Labyrinth of Lies

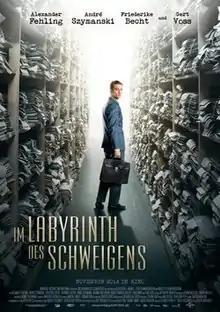
Theatrical release poster

Labyrinth of Lies is a 2014 German drama film directed by Giulio Ricciarelli. Based on true events, it was screened in the Contemporary World Cinema section at the 2014 Toronto International Film Festival. It was selected as the German submission for the Academy Award for Best Foreign Language Film at the 88th Academy Awards, making the December shortlist of nine films, but it was not nominated.